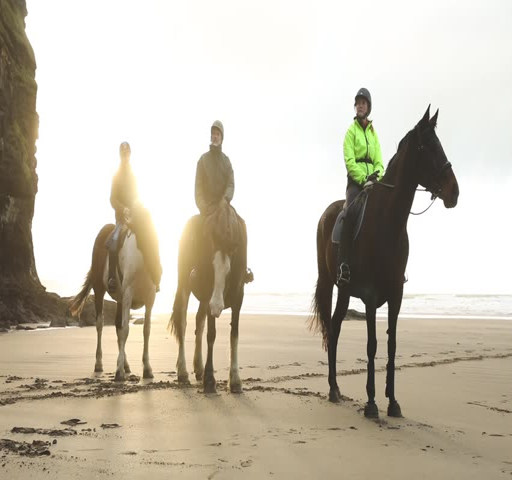
people with horses on the beach at sunset .